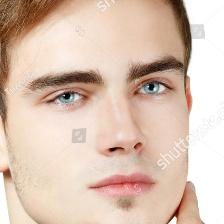
Label: faces